IceCube Neutrino Observatory

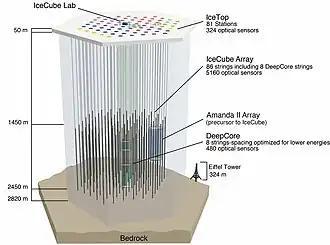
Three dimensional layout of the neutrino detector

Neutrinos are electrically neutral leptons, and only interact very rarely with matter through the weak force. When they do react with the molecules of water in the ice via the charged current interaction, they create charged leptons (electrons, muons, or taus) corresponding to the flavor of the neutrino. These charged leptons can, if they are energetic enough, emit Cherenkov radiation. This happens when the charged particle travels through the ice faster than the speed of light in the ice, similar to the bow shock of a boat traveling faster than the waves it crosses. This light can then be detected by photomultiplier tubes within the digital optical modules making up IceCube.